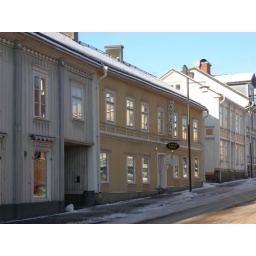
Lots of wooden houses in Arvika